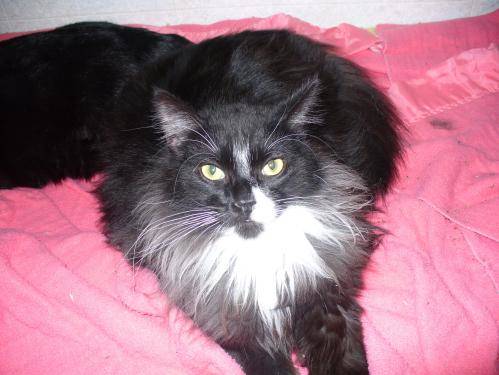
Label: cat